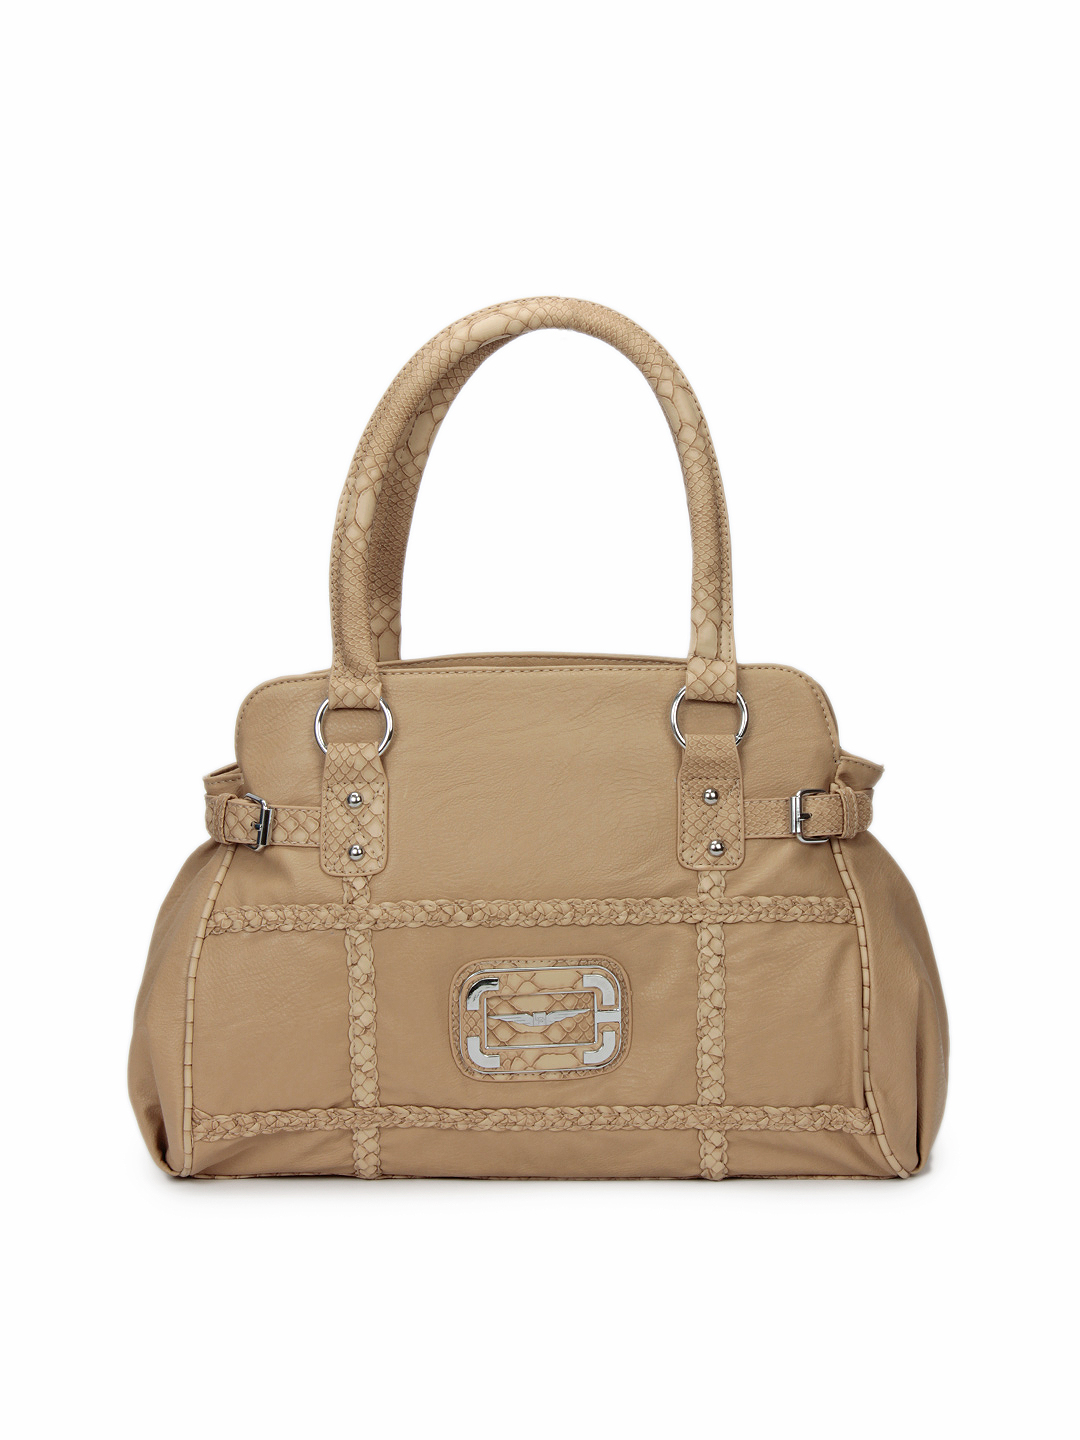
Lino Perros Women Leatherette Beige Handbag
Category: Accessories / Bags / Handbags
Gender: Women
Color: Beige
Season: Winter 2015
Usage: Casual